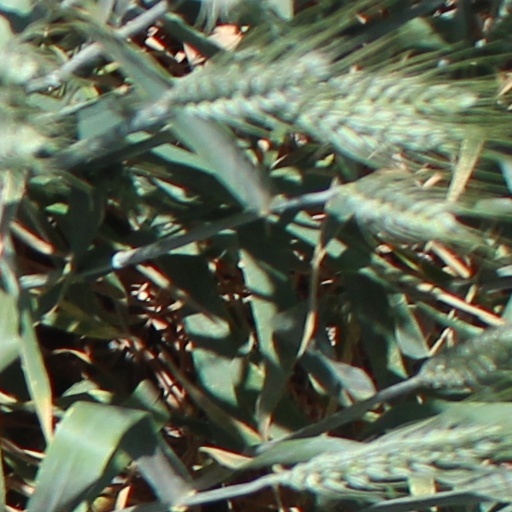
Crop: wheat